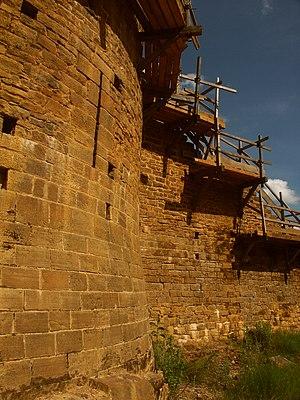
Échafaudages à la tour principale de Guédelon.
Cet article recense de manière non exhaustive les châteaux, maisons fortes, mottes castrales, situés dans le département français de l'Yonne. Il est fait état des inscriptions et classements au titre des monuments historiques.
Guédelon ou le château de Guédelon est un chantier médiéval de construction historique d'un château fort, débuté en 1997, selon les techniques et les matériaux utilisés au Moyen Âge.